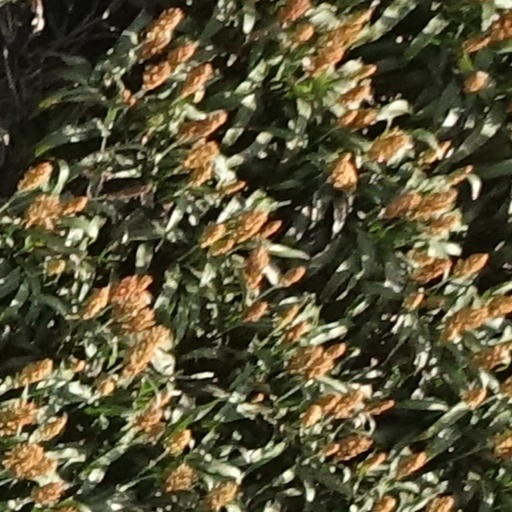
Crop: sorghum